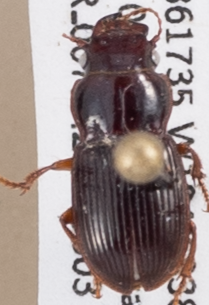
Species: Cratacanthus dubius
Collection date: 2022-08-03
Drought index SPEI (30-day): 0.32
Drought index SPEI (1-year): -1.69
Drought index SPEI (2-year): -1.13